1917 French Army mutinies

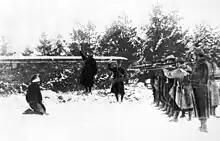
Possible execution at Verdun during the mutinies in 1917. The original French text accompanying the photograph notes that the uniforms are those of 1914/15 and that the execution may be that of a spy at the beginning of the war.

When the news of the revolution in Russia and the abdication of Tsar Nicholas II reached France there were some demonstrations amongst Russian units in France. When an order from Russia to elect soviets was received on 16 April, the French Army whisked the Russians away from the front and moved them to central France. The Russians put on a big May Day parade and then mutinied. The First Russian Brigade was encircled by loyal Russian troops in September 1917 at Camp de La Courtine and bombarded with artillery, killing eight men and wounding 28. That episode became the basis of widespread false rumours that the French had bombarded French units. The Russian troops (about ) were demobilised, transferred to labor battalions and the ringleaders were sent to North Africa in penal servitude.